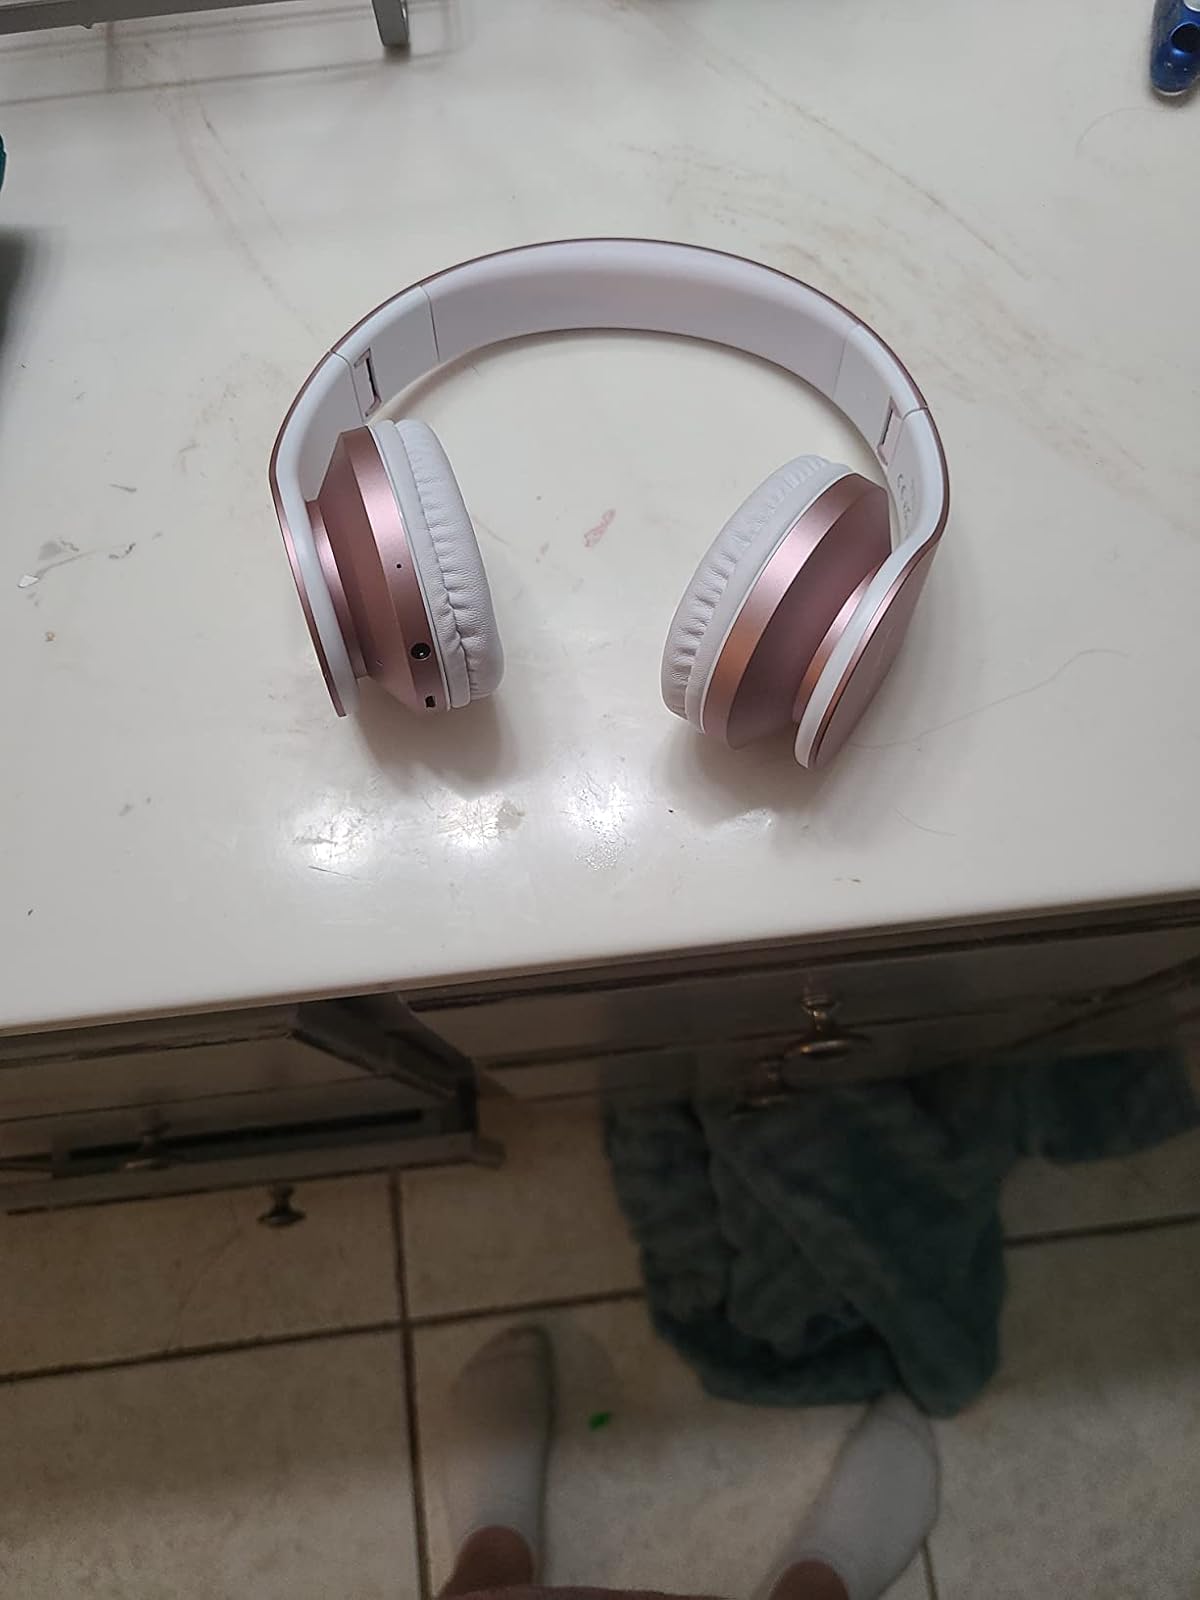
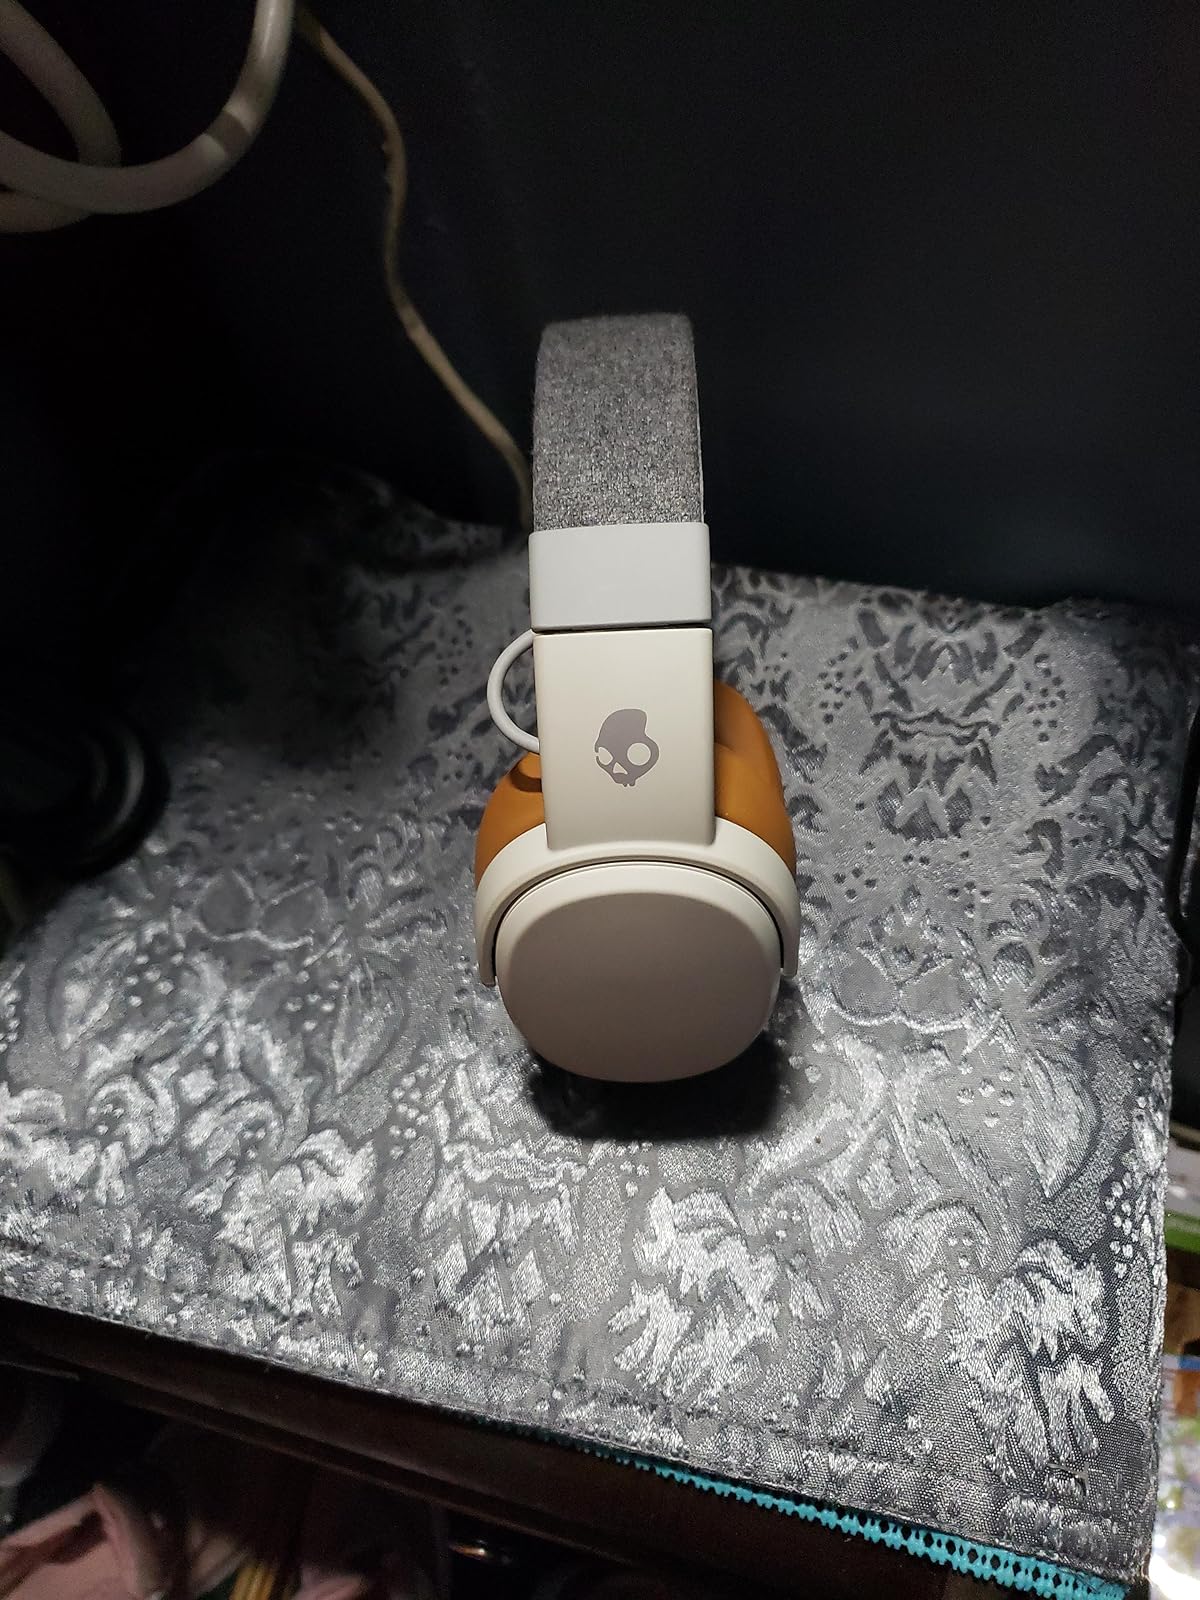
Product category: headphones
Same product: no